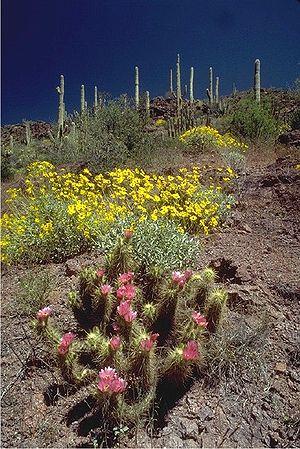
Le désert de Sonora, en anglais : Sonoran Desert, est la plus grande zone désertique de l'Amérique du Nord. Il occupe une superficie de 320 000 km² dans le sud-ouest des États-Unis et dans le nord du Mexique. Il est réputé pour ses cactus saguaro à la forme allongée, dont certains atteignent les 15 mètres de hauteur. Il attire de nombreux visiteurs qui viennent admirer la floraison exceptionnelle au mois de mars-avril. Ses paysages de villes fantômes et de vastes étendues ne sont pas sans évoquer le Far West et l'univers de Lucky Luke. Les conditions atmosphériques et les altitudes élevées sont propices à l'étude du ciel et des astres : la région de Tucson détient la plus forte concentration d'observatoires du monde.
Les Cactus, Cactées ou encore Cactacées sont une famille de plantes à fleurs. Ce sont presque toutes des plantes grasses ou plantes succulentes, c'est-à-dire des plantes xérophytes qui stockent dans leurs tissus des réserves de « suc » pour faire face aux longues périodes de sécheresse.